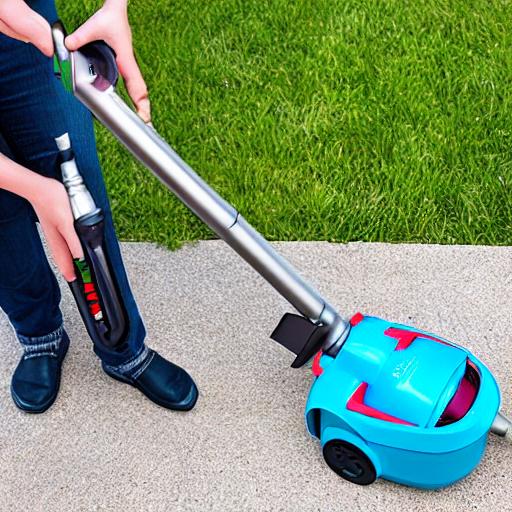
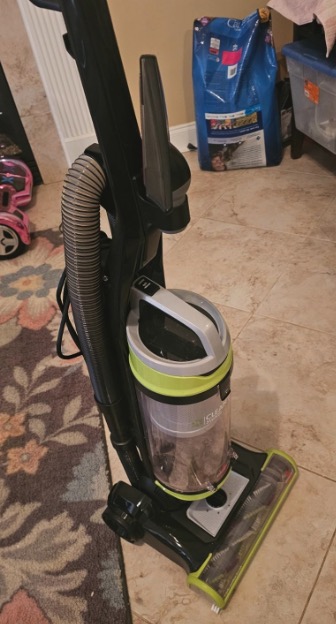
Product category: items_vacuum
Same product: no